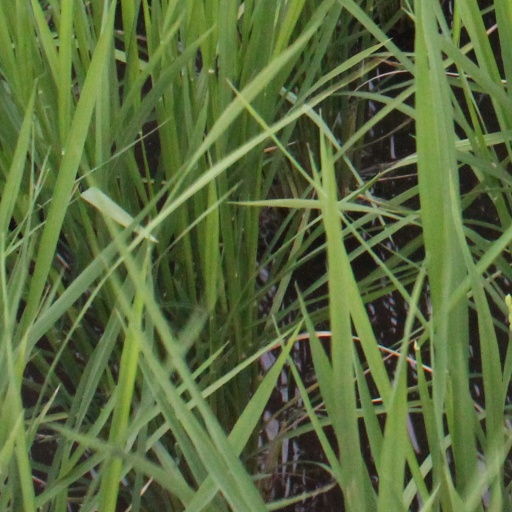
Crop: rice